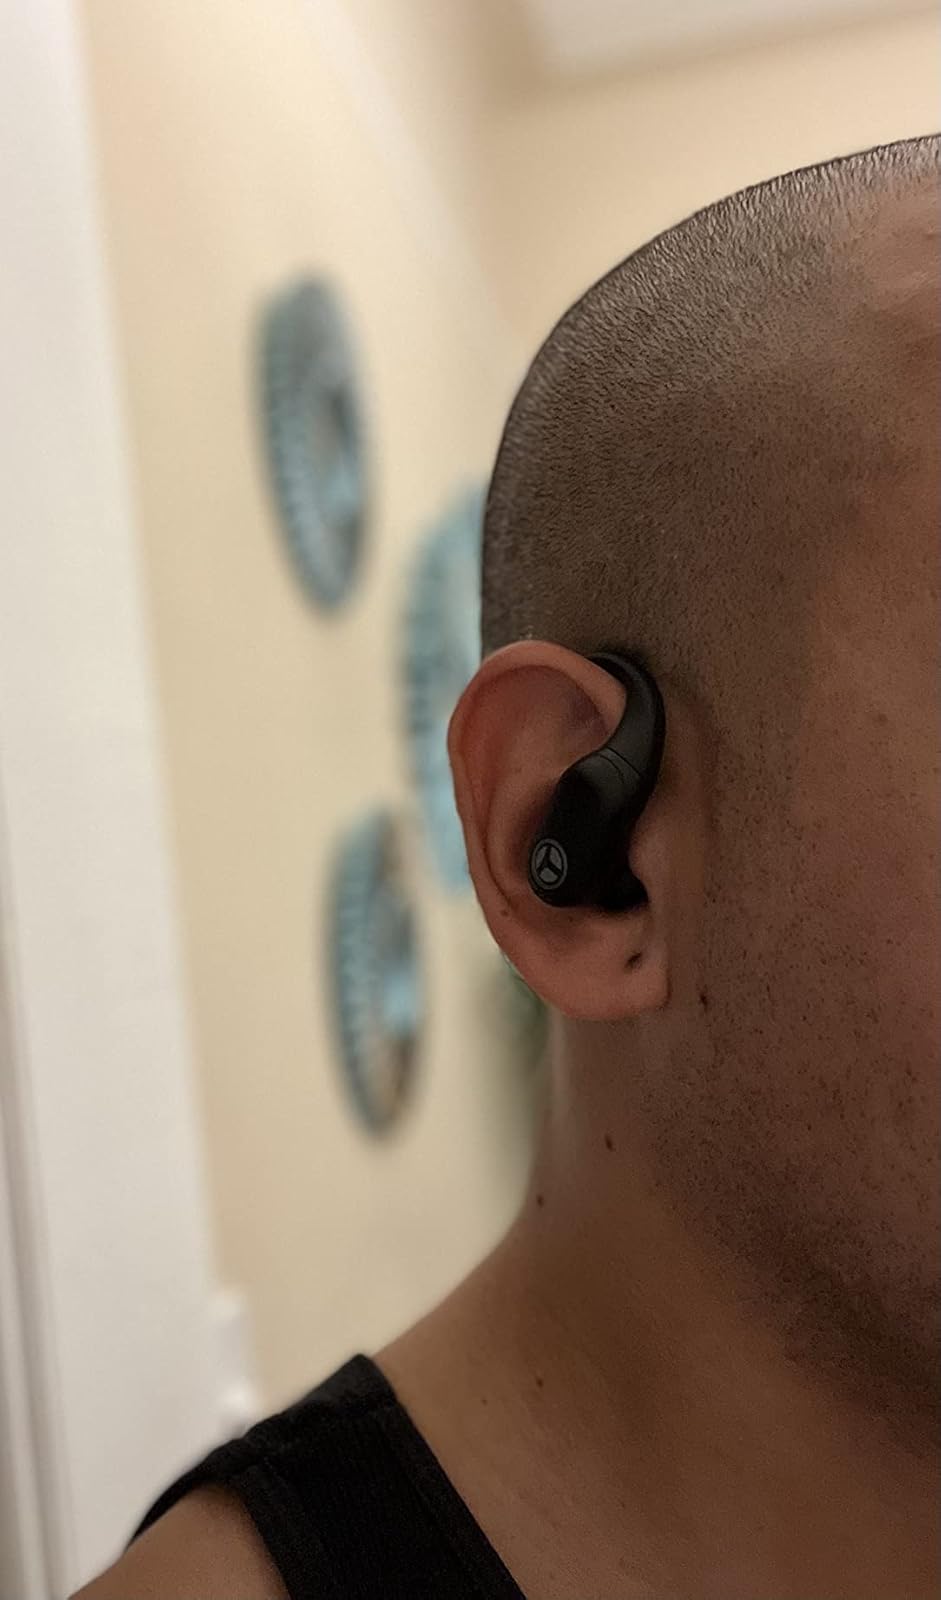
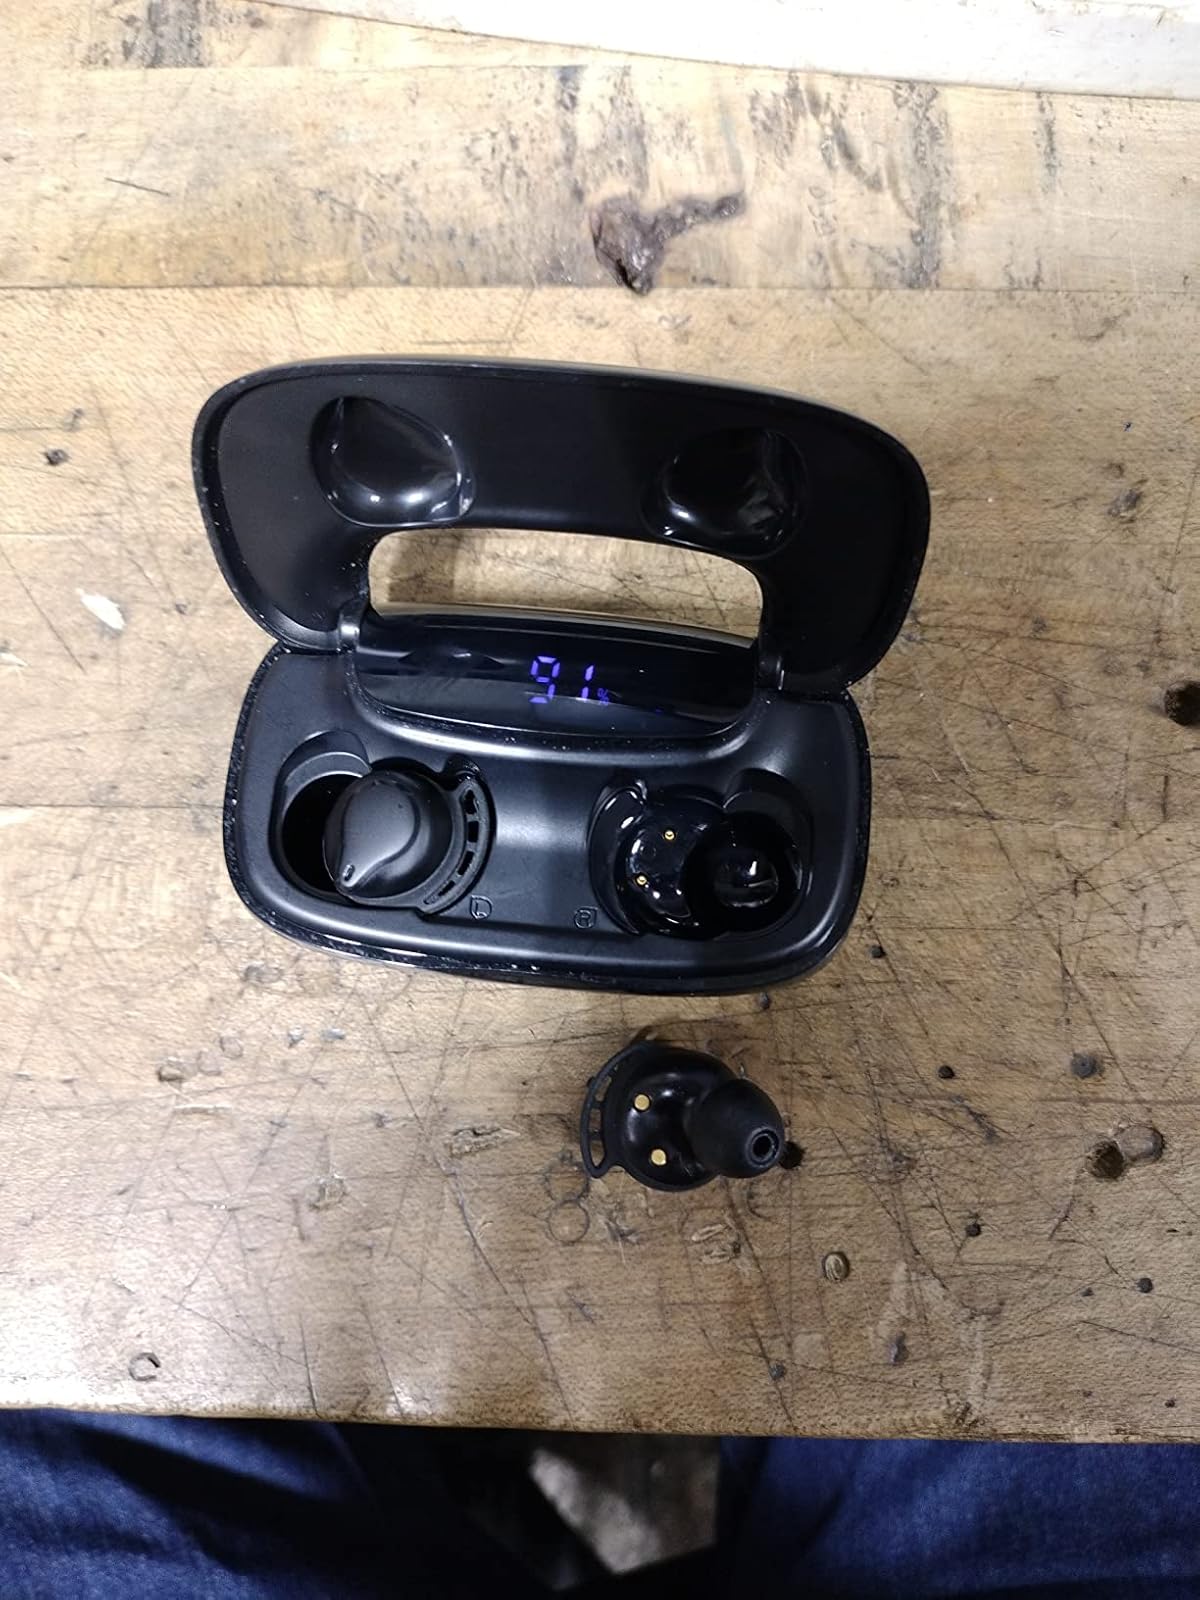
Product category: earbuds
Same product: no